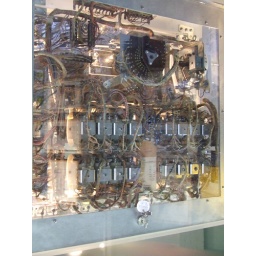
Specially built 'visible' pinball machine circa 1976 right before computer parts were used in pinball machines